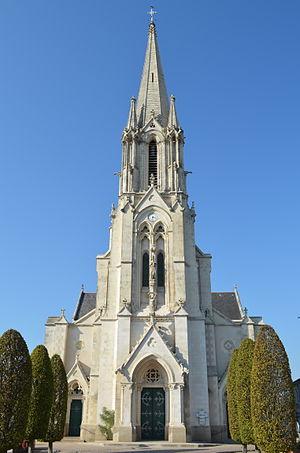
Eglise Notre-Dame de l'Assomption - La Chapelle-Basse-Mer (Loire-Atlantique)
La Chapelle-Basse-Mer est une ancienne commune de l'Ouest de la France, située dans le département de la Loire-Atlantique, en région Pays de la Loire, devenue le 1ᵉʳ janvier 2016, une commune déléguée de la commune nouvelle de Divatte-sur-Loire. Elle est située sur un plateau surplombant la vallée alluvionnaire.
Divatte-sur-Loire est, depuis le 1ᵉʳ janvier 2016, une commune nouvelle française née de la fusion des communes de La Chapelle-Basse-Mer et Barbechat dans le département de Loire-Atlantique, en région Pays-de-la-Loire.
La liste des églises de la Loire-Atlantique recense de la manière la plus complète possible les églises, cathédrales et basiliques situées dans le département français de la Loire-Atlantique.